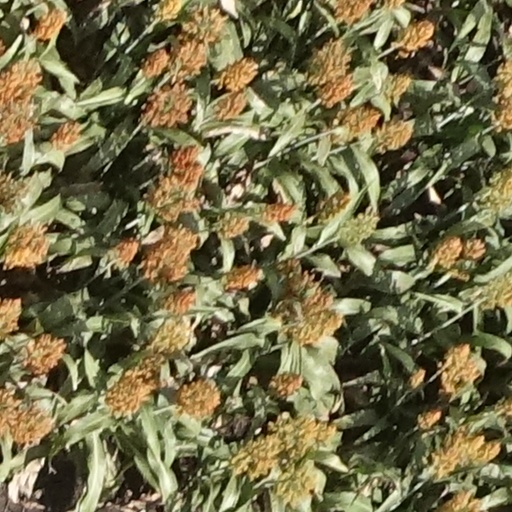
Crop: sorghum